Vytautas Sakalauskas

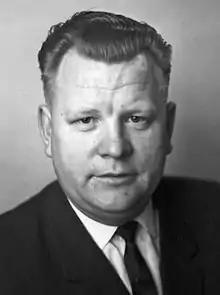

Vytautas Sakalauskas (24 April 1933 – 29 May 2001) was a Lithuanian Soviet politician who was the last Chairman of the Council of Ministers (Prime Minister) of the Lithuanian Soviet Socialist Republic before Lithuanian independence in 1990.